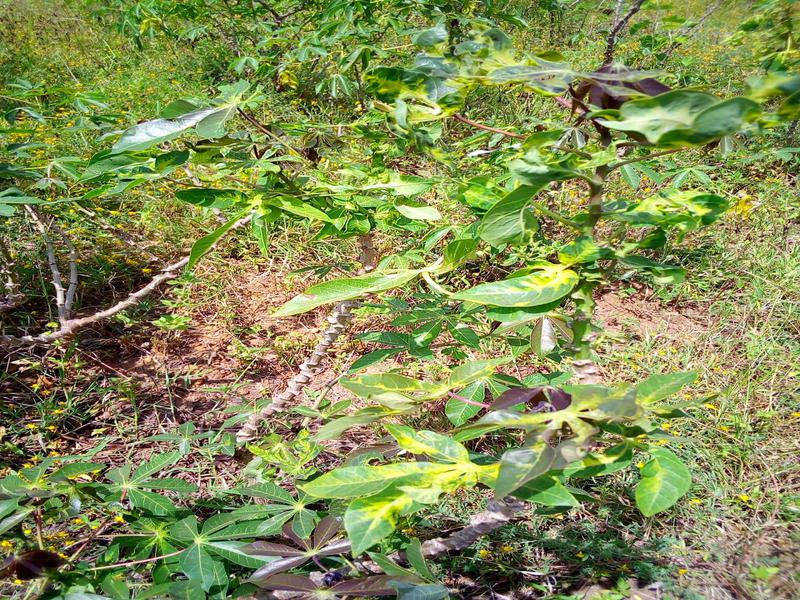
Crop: cassava
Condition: mosaic_disease